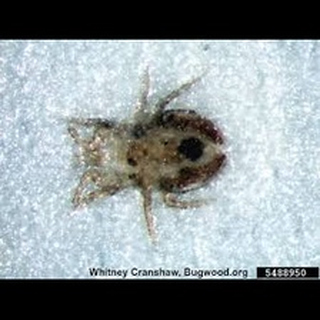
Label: wheat_mite